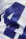
Number: 4